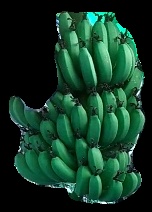
Variety: pachbale
Grade: grade1